First Baptist Church of Deerfield

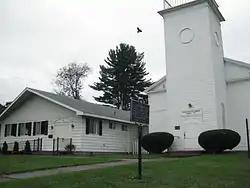
First Baptist Church of Deerfield, September 2012

First Baptist Church of Deerfield is a historic Baptist church on Herkimer Road in Utica, Oneida County, New York. It is a wooden frame structure built in 1811 with vernacular Federal style details. The structure is four bays deep and features a square entrance tower attached to the facade.